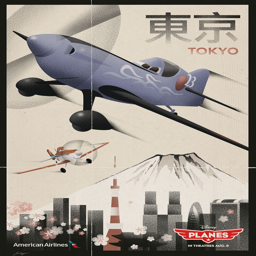
we also did vintage video game developer planes posters for airline .